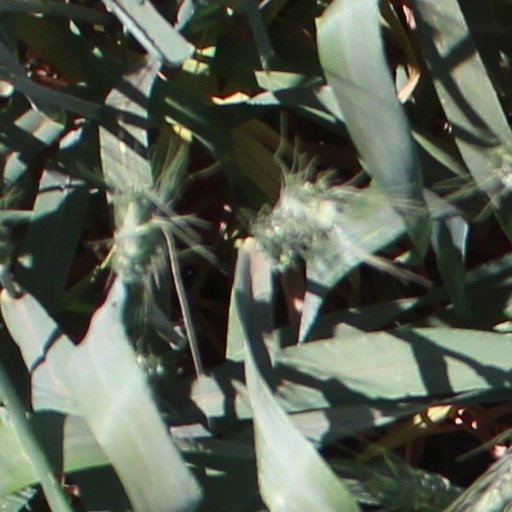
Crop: wheat